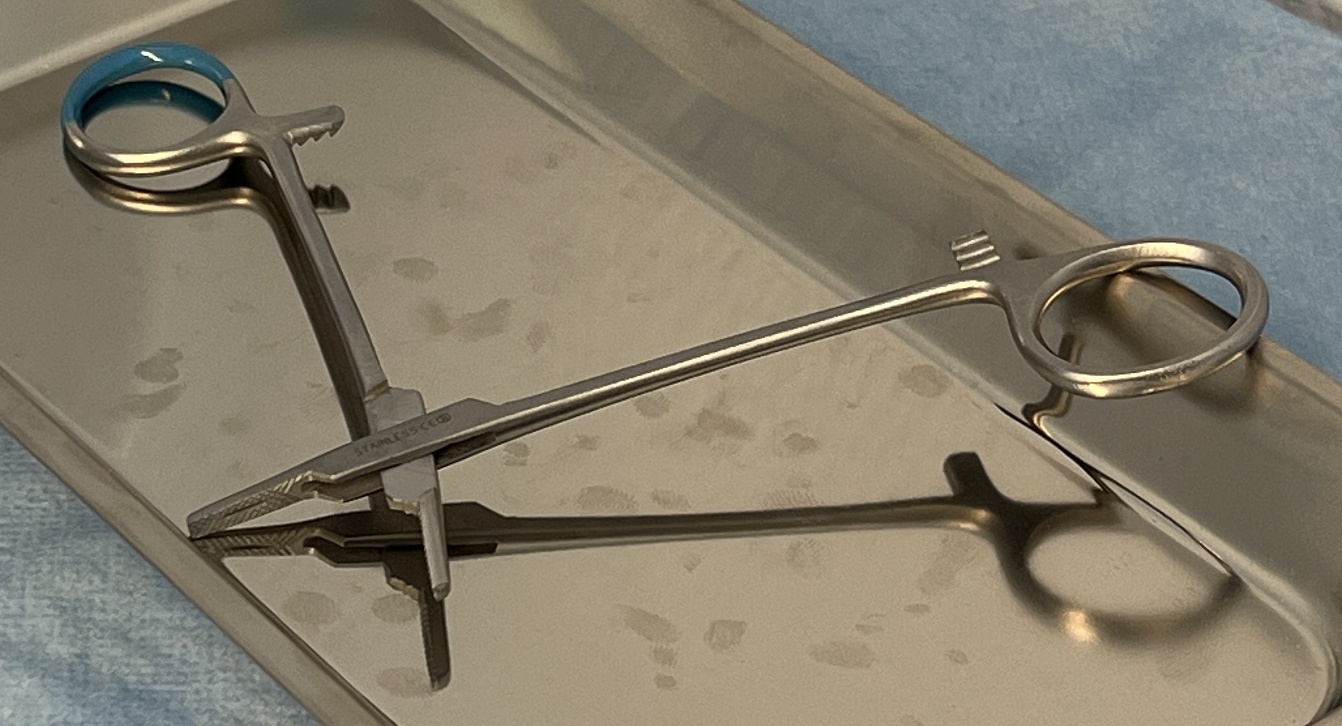
Hinged instrument state: open